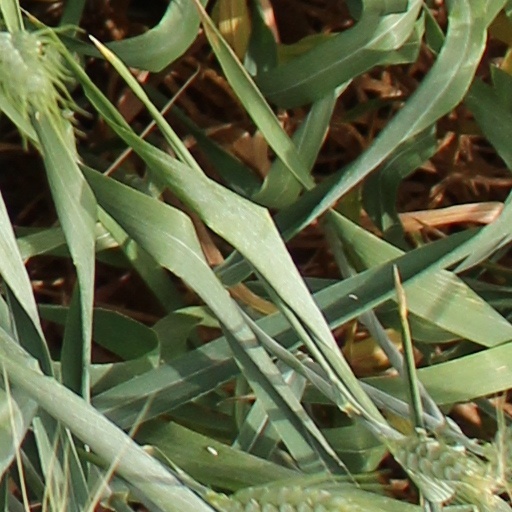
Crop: wheat